Circassia

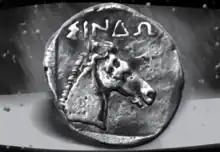
A reconstructed image of a Sindian silver coin discovered in Circassia, with the word "Sindon" written in Greek alphabet and a horse, estimated to be from the late 5th century, discovered in 1959.

Circassia was located north of Western Asia, near the northeastern Black Sea coast. Before the Russian conquest of the Caucasus (1763–1864), it covered the entire fertile plateau and the steppe of the northwestern region of the Caucasus, with an estimated population of 1 million.